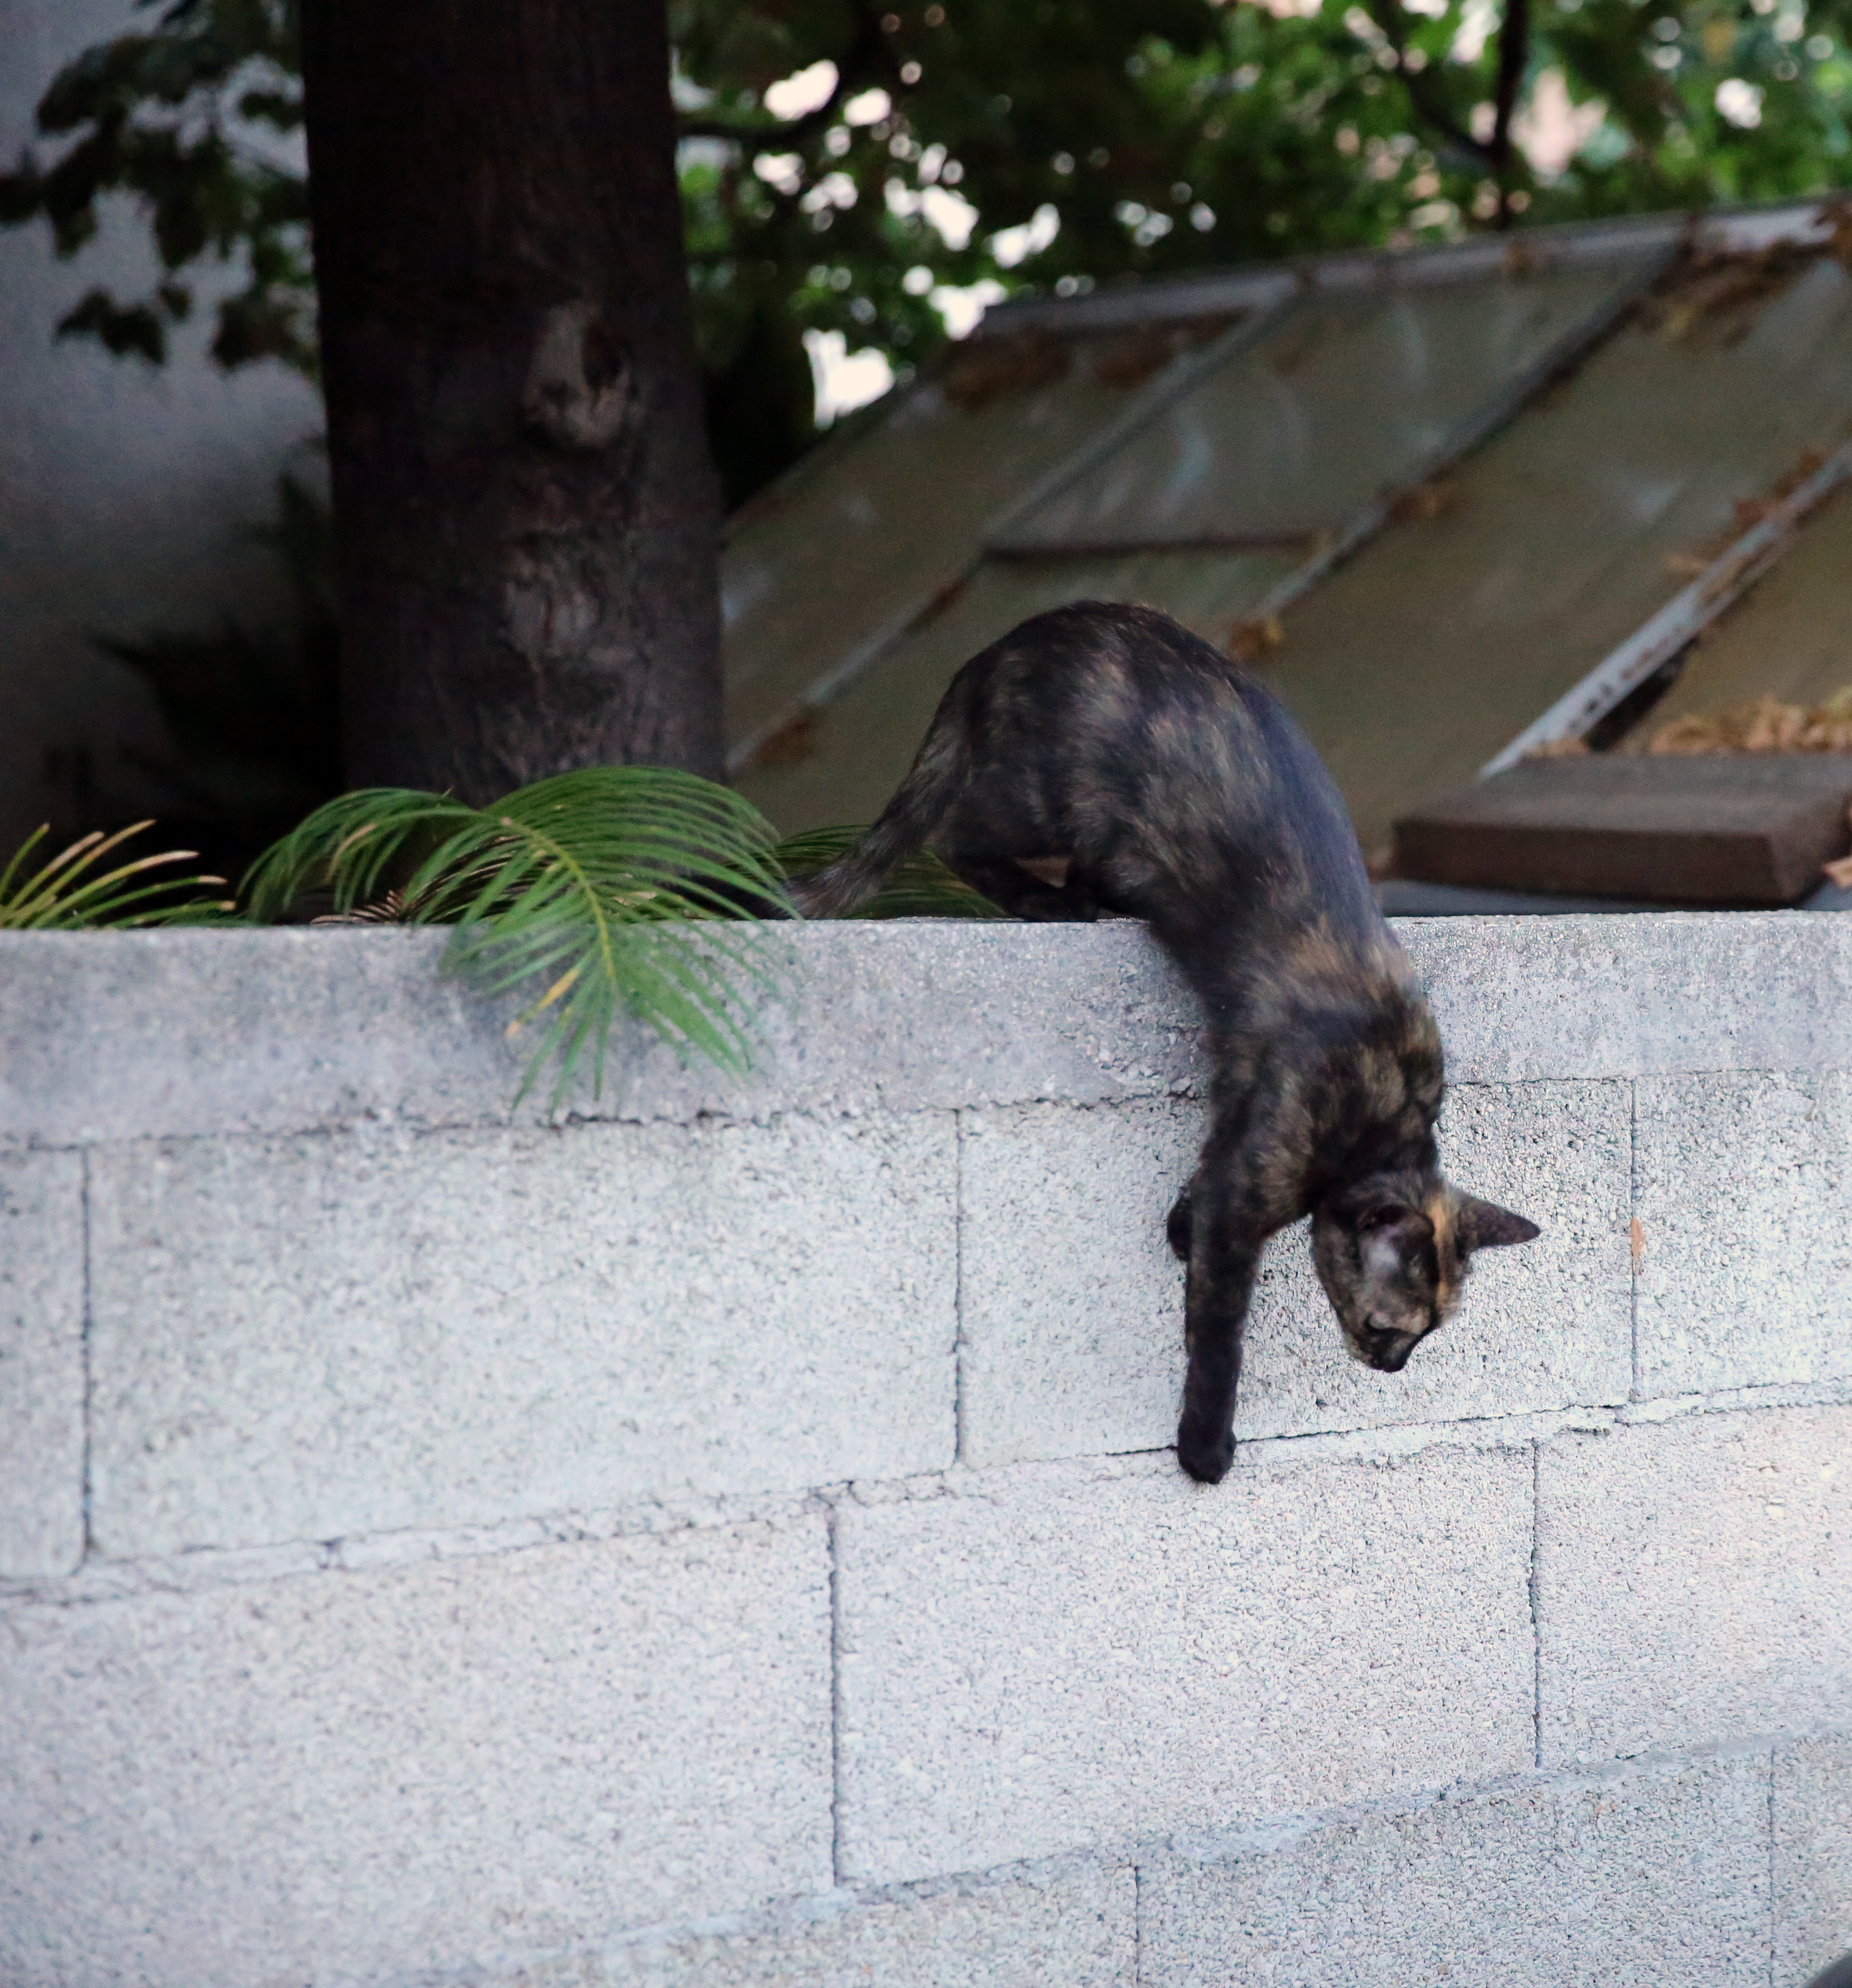
outdoor, jumping, france, europe, cat, canon, mammal, fauna, pets, cats, animals, vertebrate, mur, mouvement, isasza, chats, southfrance, sdfrankreich, zuidfrankrijk, languedocroussillon, hrault, montpelliermtropole, eos5d, jacou, chatte, saut, katzen, exterieur, languedoc, poezen, katten, meineumgebung, small to medium sized cats, cat like mammal